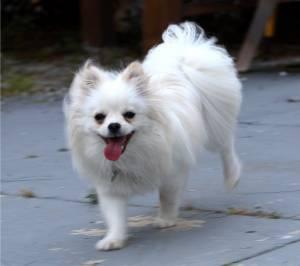
pomeranian